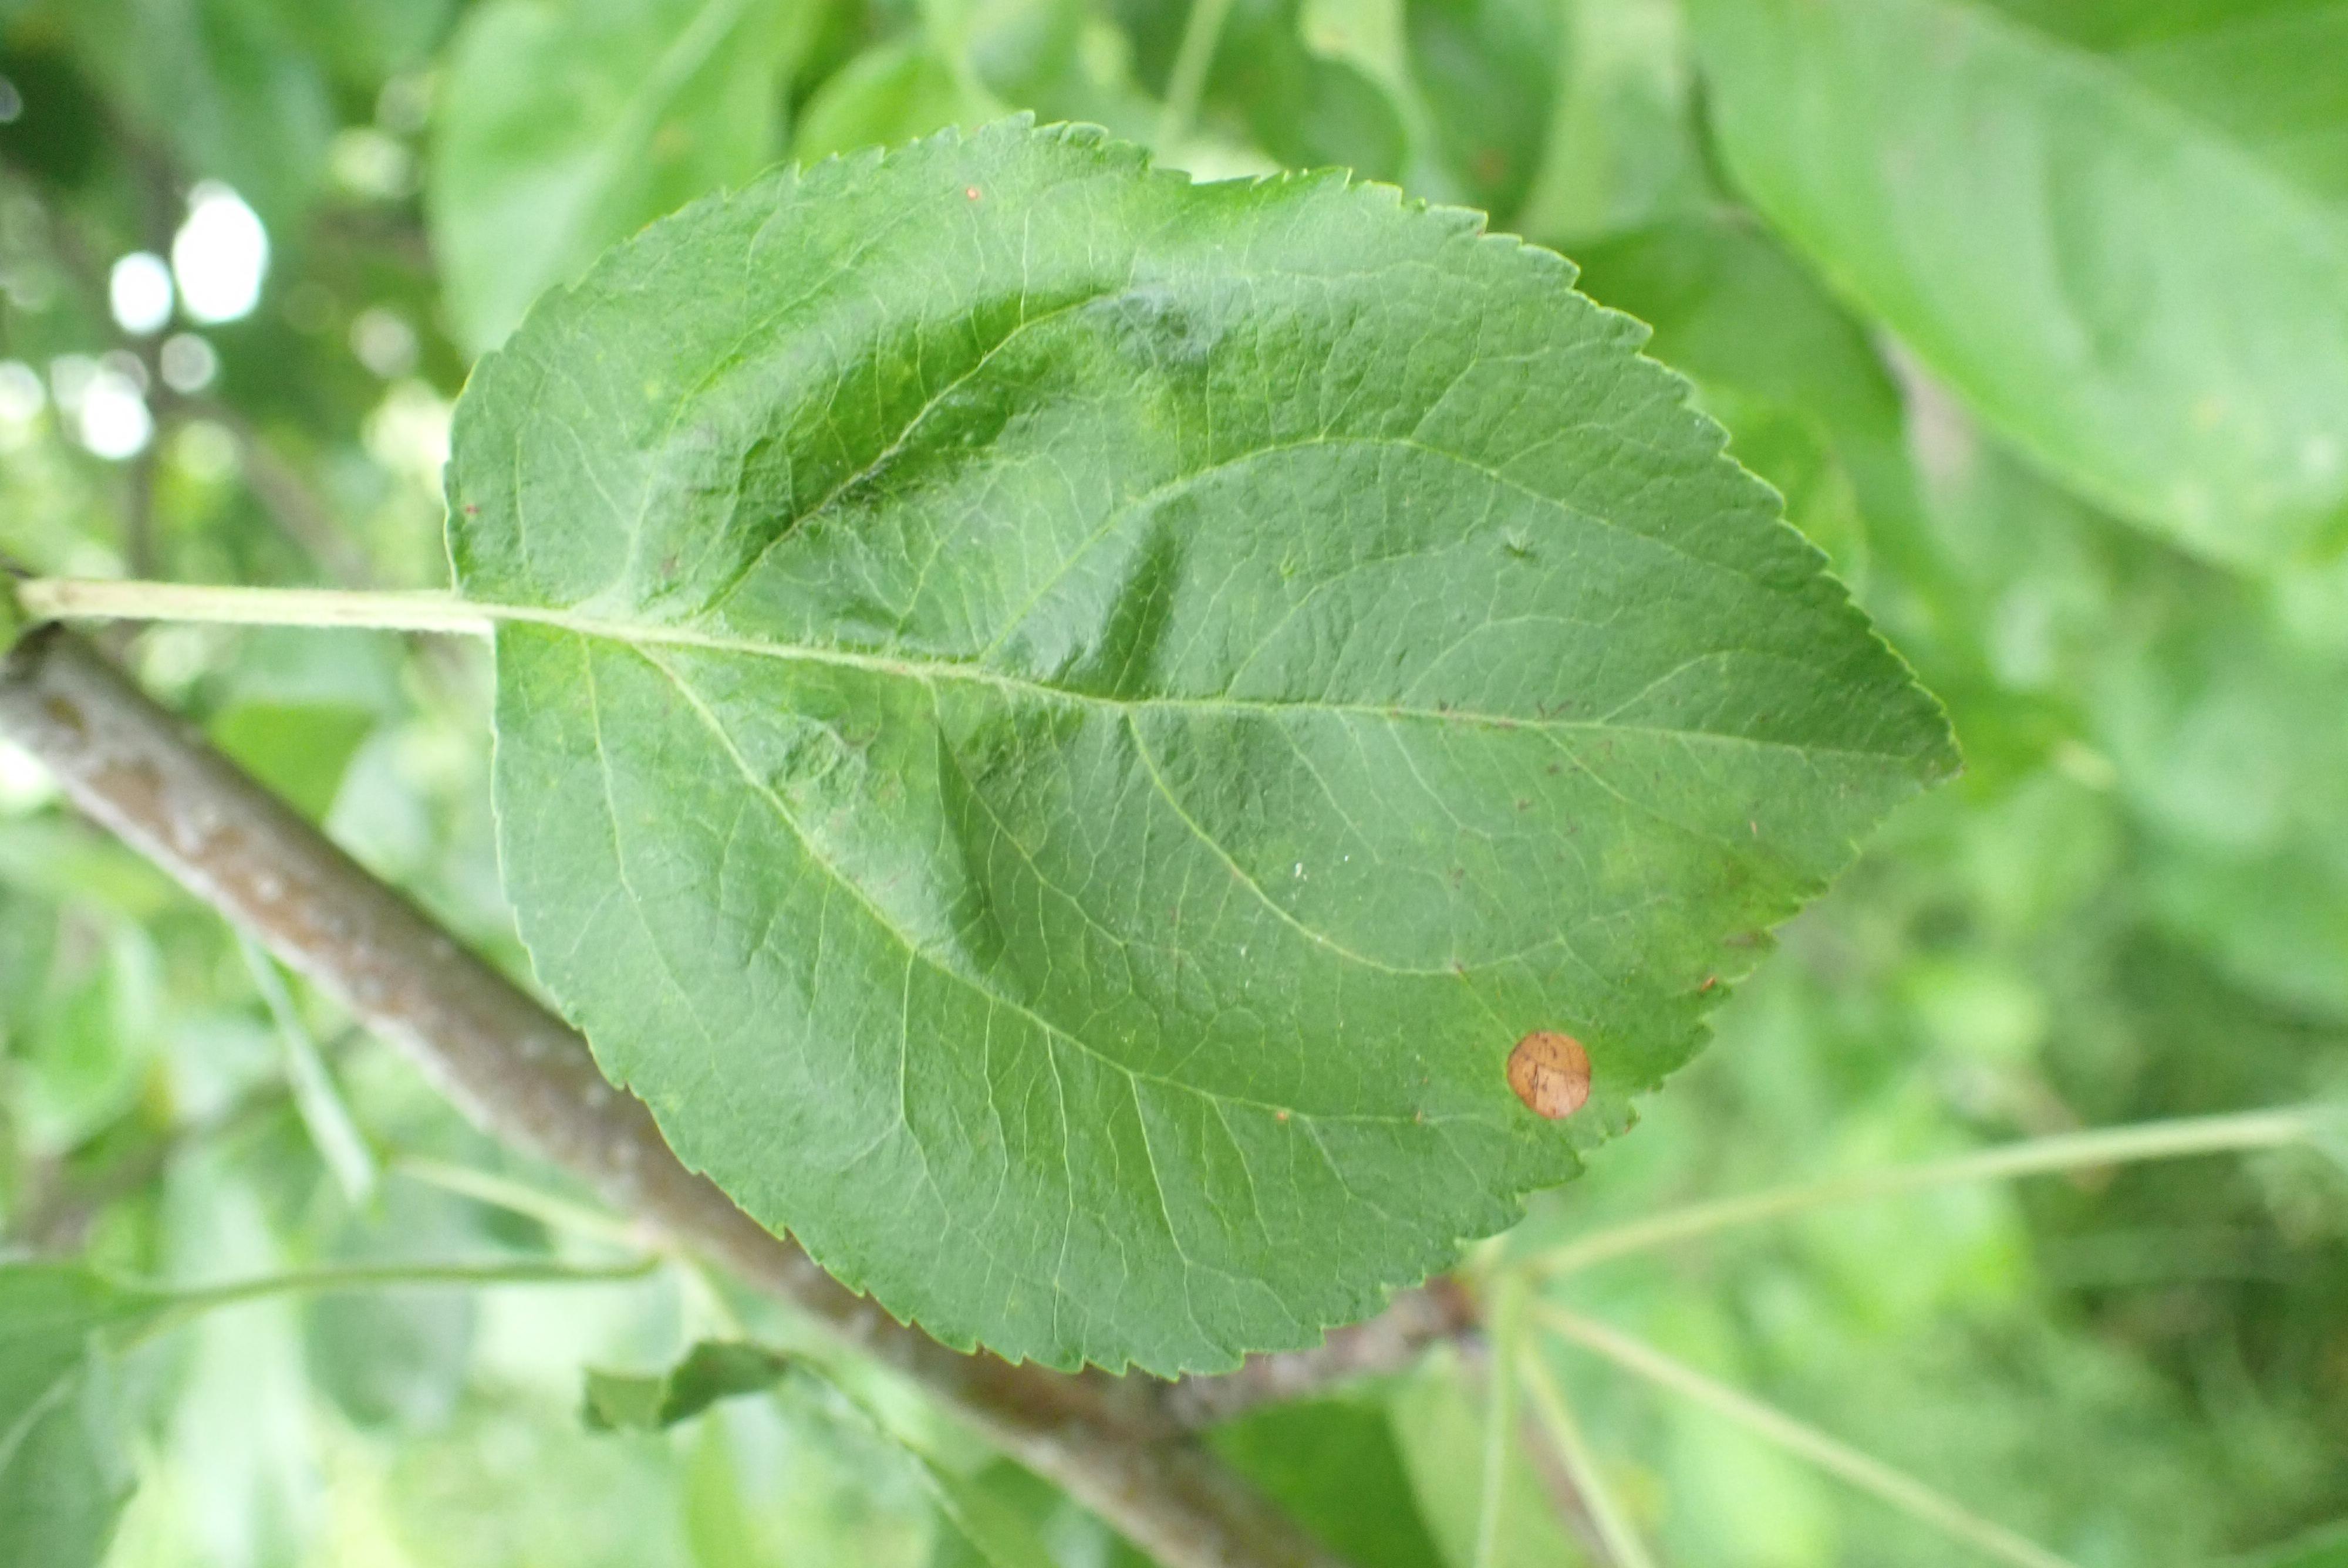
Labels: frog_eye_leaf_spot